KNFT (AM)

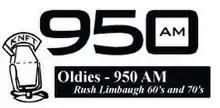
Logo before translator sign on

KNFT (950 AM) is a radio station broadcasting an oldies format. Licensed to Bayard, New Mexico, United States, the station is currently owned by SkyWest Media, LLC, and the broadcast license is held by Skywest Licenses New Mexico, LLC.